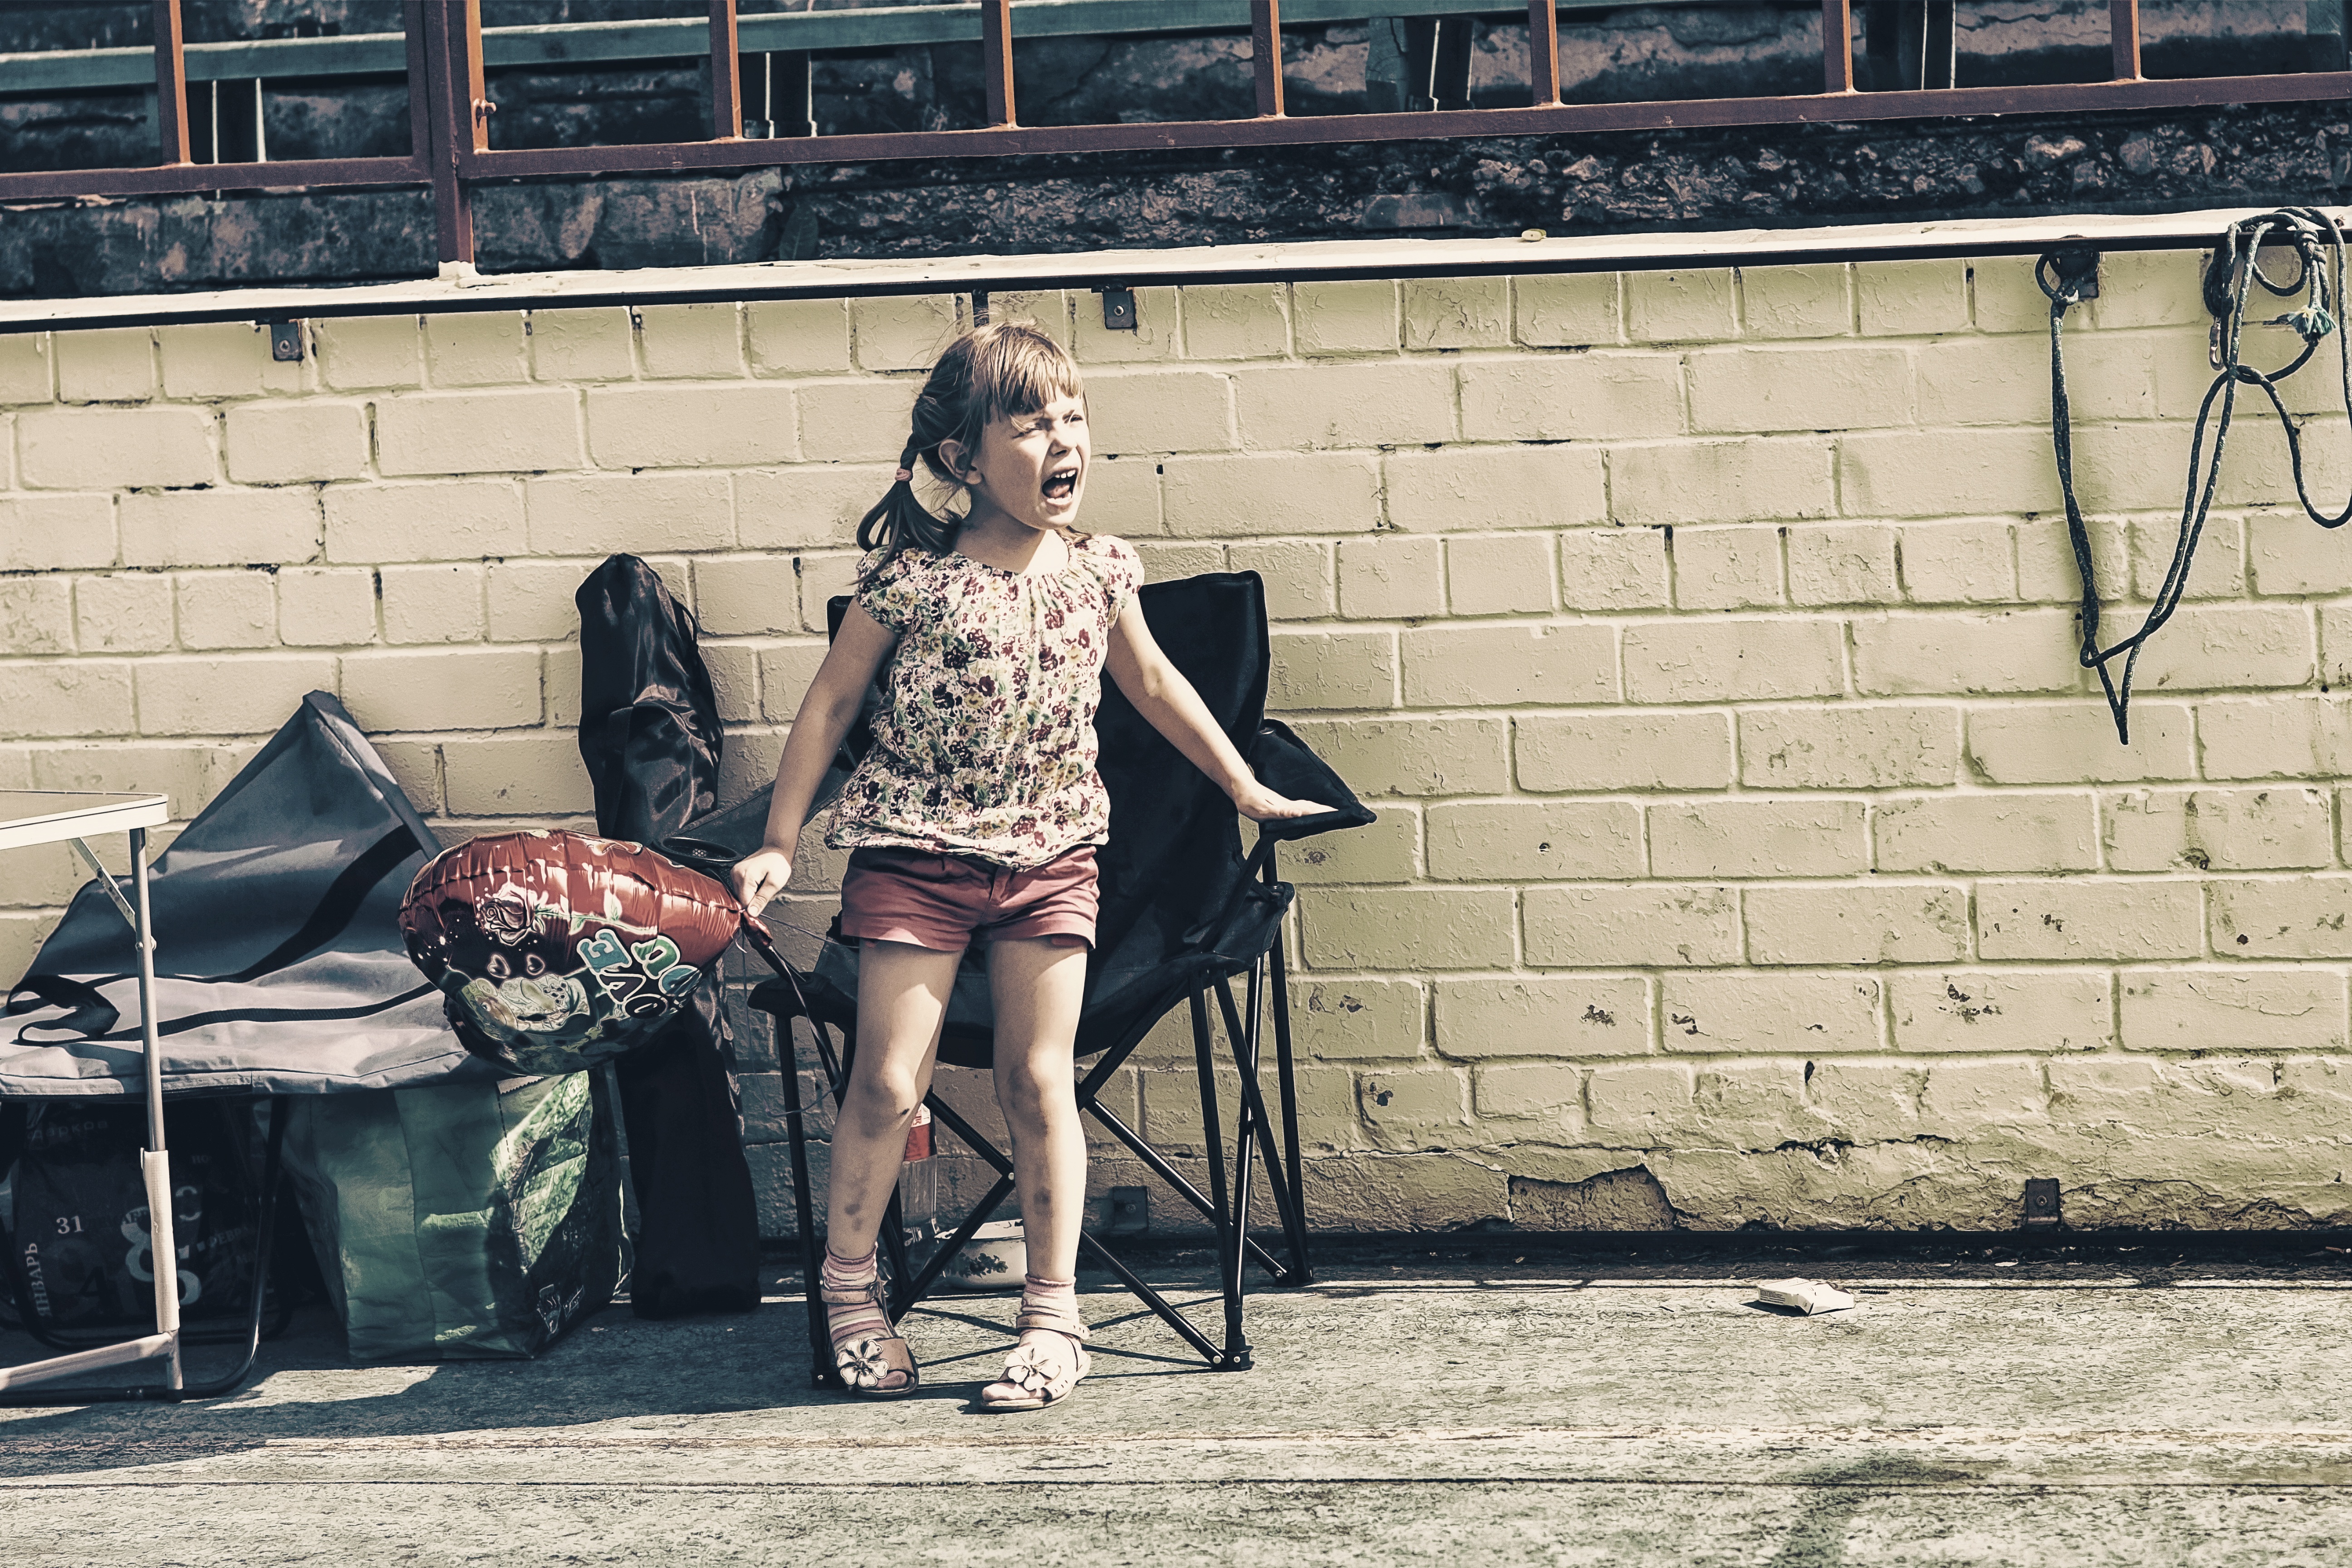
people, girl, road, street, photography, chair, wall, spring, color, sitting, fashion, lady, brick, stadium, dress, infrastructure, footwear, photograph, ball, beauty, image, photo shoot, pigtails, human positions